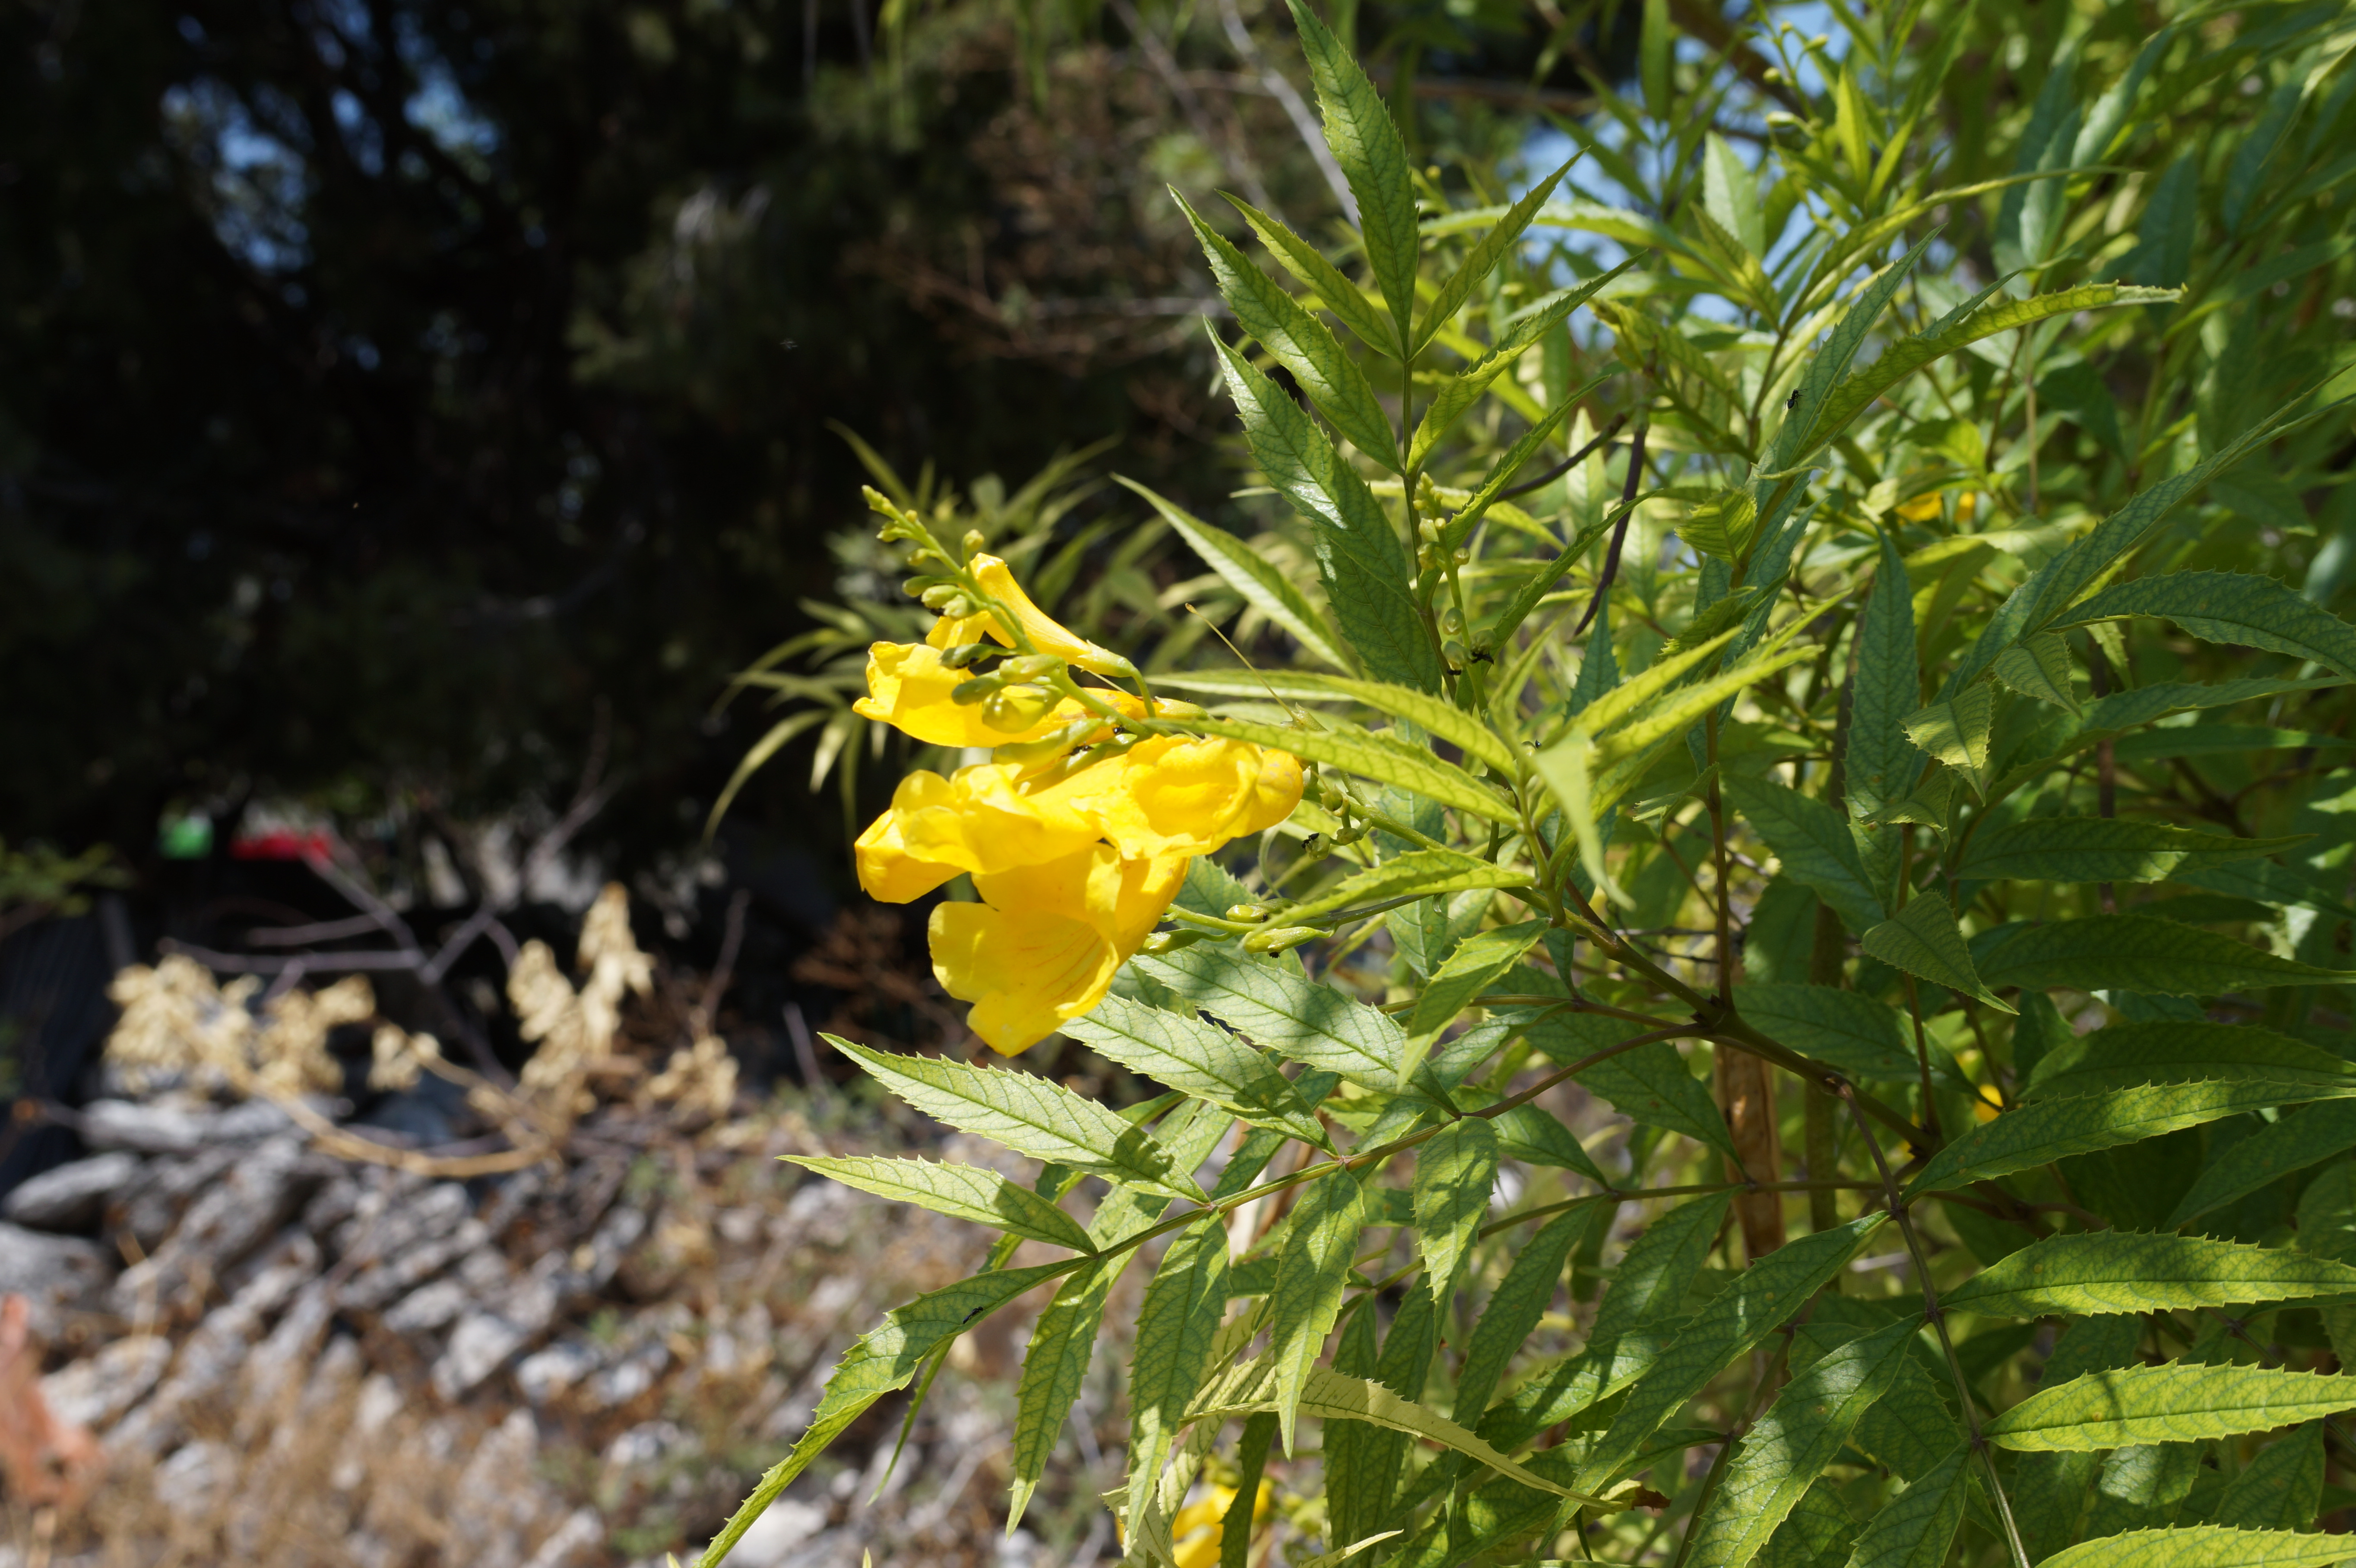
flower, plant, tree, thunder, flowering plant, yellow, evening primrose family, evening primrose, herbaceous plant, hypericum, wildflower, large flowered evening primrose, senna